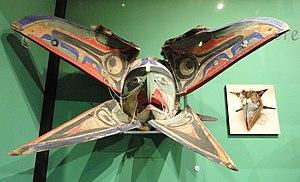
Claude Lévi-Strauss [klod levi stʁos], né le 28 novembre 1908 à Bruxelles et mort le 30 octobre 2009 à Paris, est un anthropologue et ethnologue français qui a exercé une influence majeure à l'échelle internationale sur les sciences humaines et sociales dans la seconde moitié du XXᵉ siècle. Il est devenu notamment l'une des figures fondatrices du structuralisme à partir des années 1950 en développant une méthodologie propre, l'anthropologie structurale, par laquelle il a renouvelé en profondeur l'ethnologie et l'anthropologie en leur appliquant les principes holistes issus de la linguistique, de la phonologie, des mathématiques et des sciences naturelles.